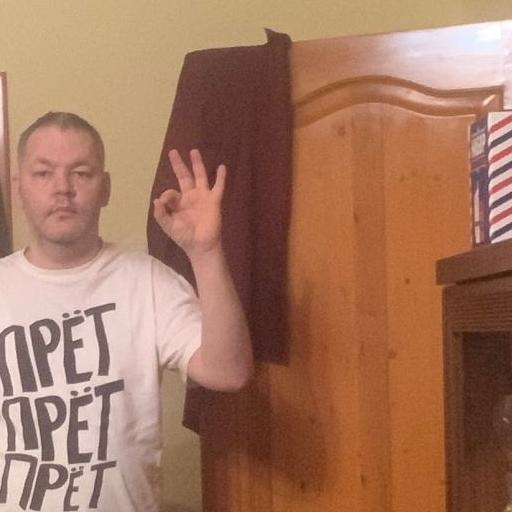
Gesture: ok